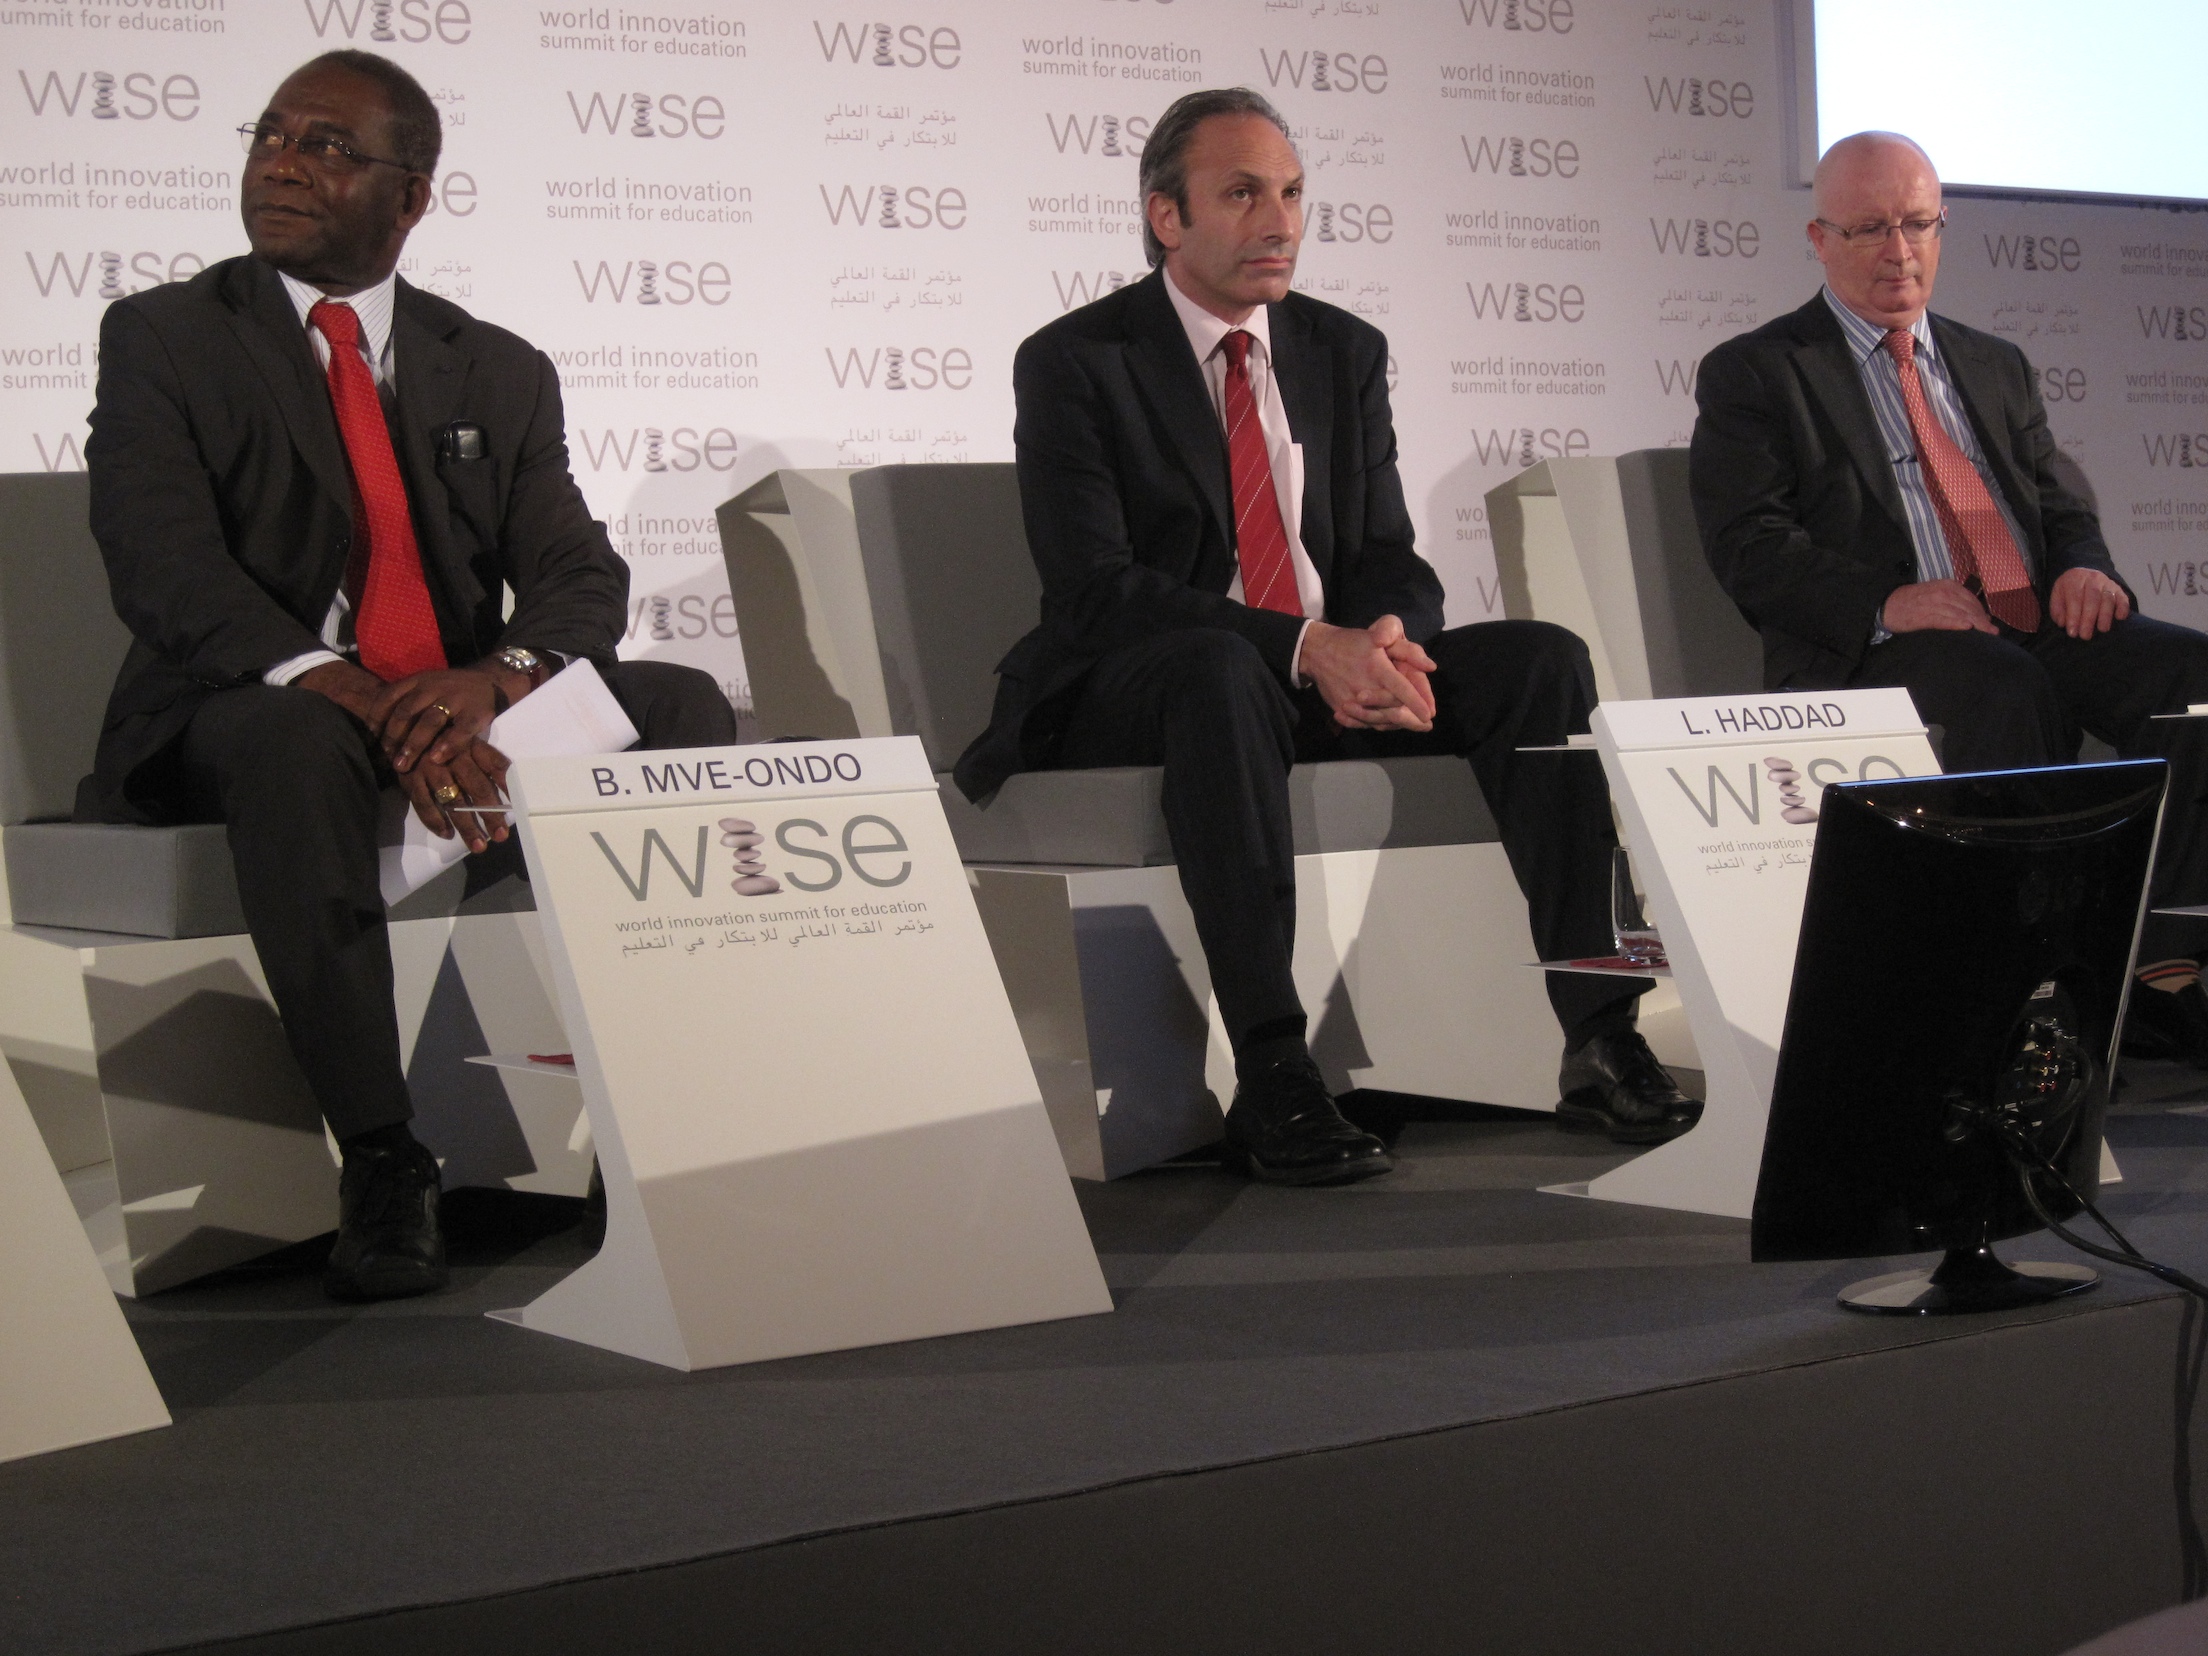
energy, wise09, academic conference